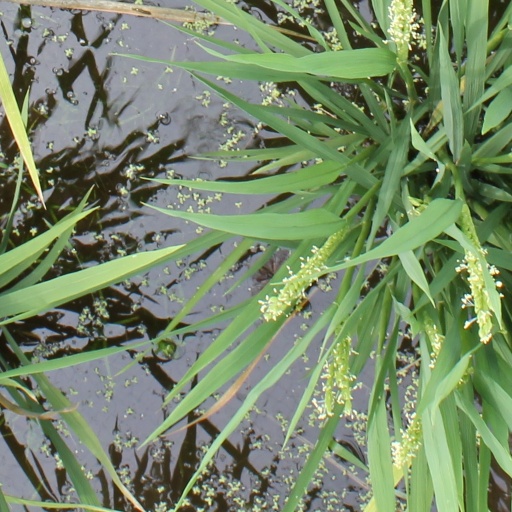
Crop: rice